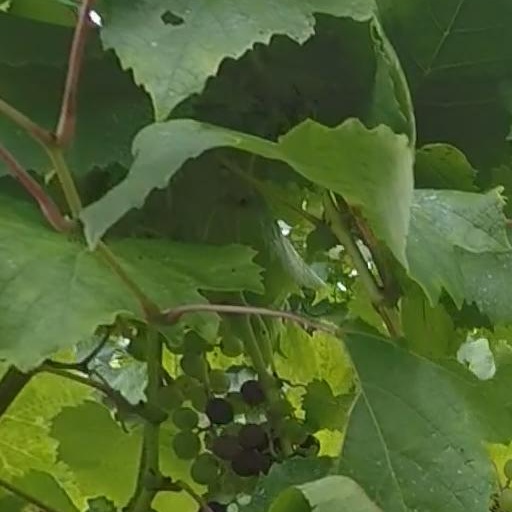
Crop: grape